José Solchaga

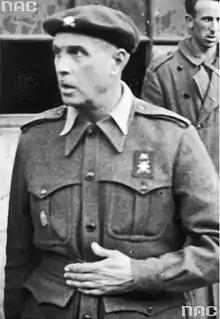

José Solchaga Zala (1881, Aberin, Navarre – 1953) was a Spanish general who fought for the Nationalists in the Spanish Civil War.